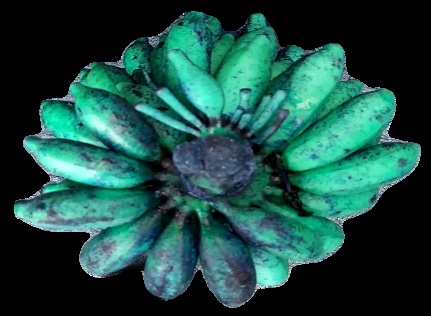
Variety: rasbale
Grade: grade3